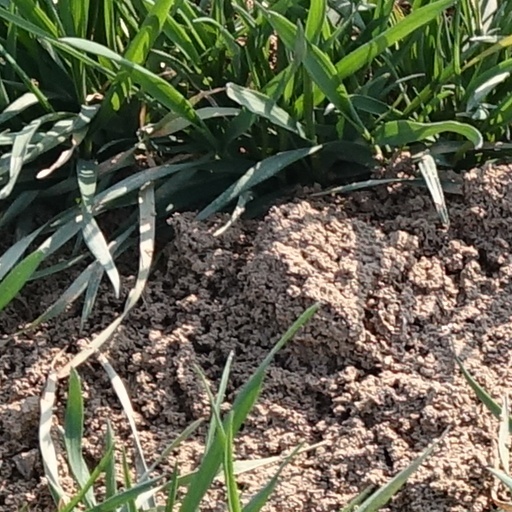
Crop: wheat